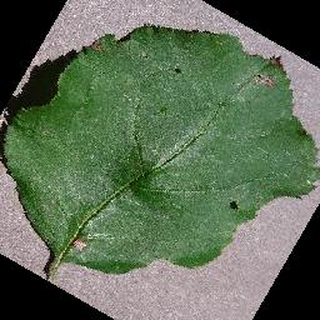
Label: apple_black_rot